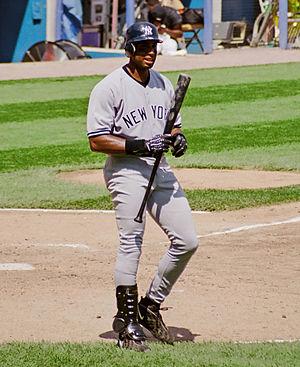
Les Séries de divisions de la Ligue américaine de baseball 1999 représentent le premier tour des séries éliminatoires de la Ligue majeure de baseball en 1999.